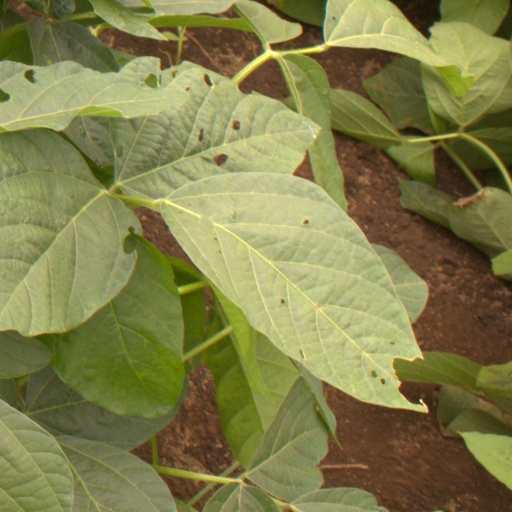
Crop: soybean